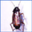
Label: cockroach